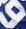
Number: 9